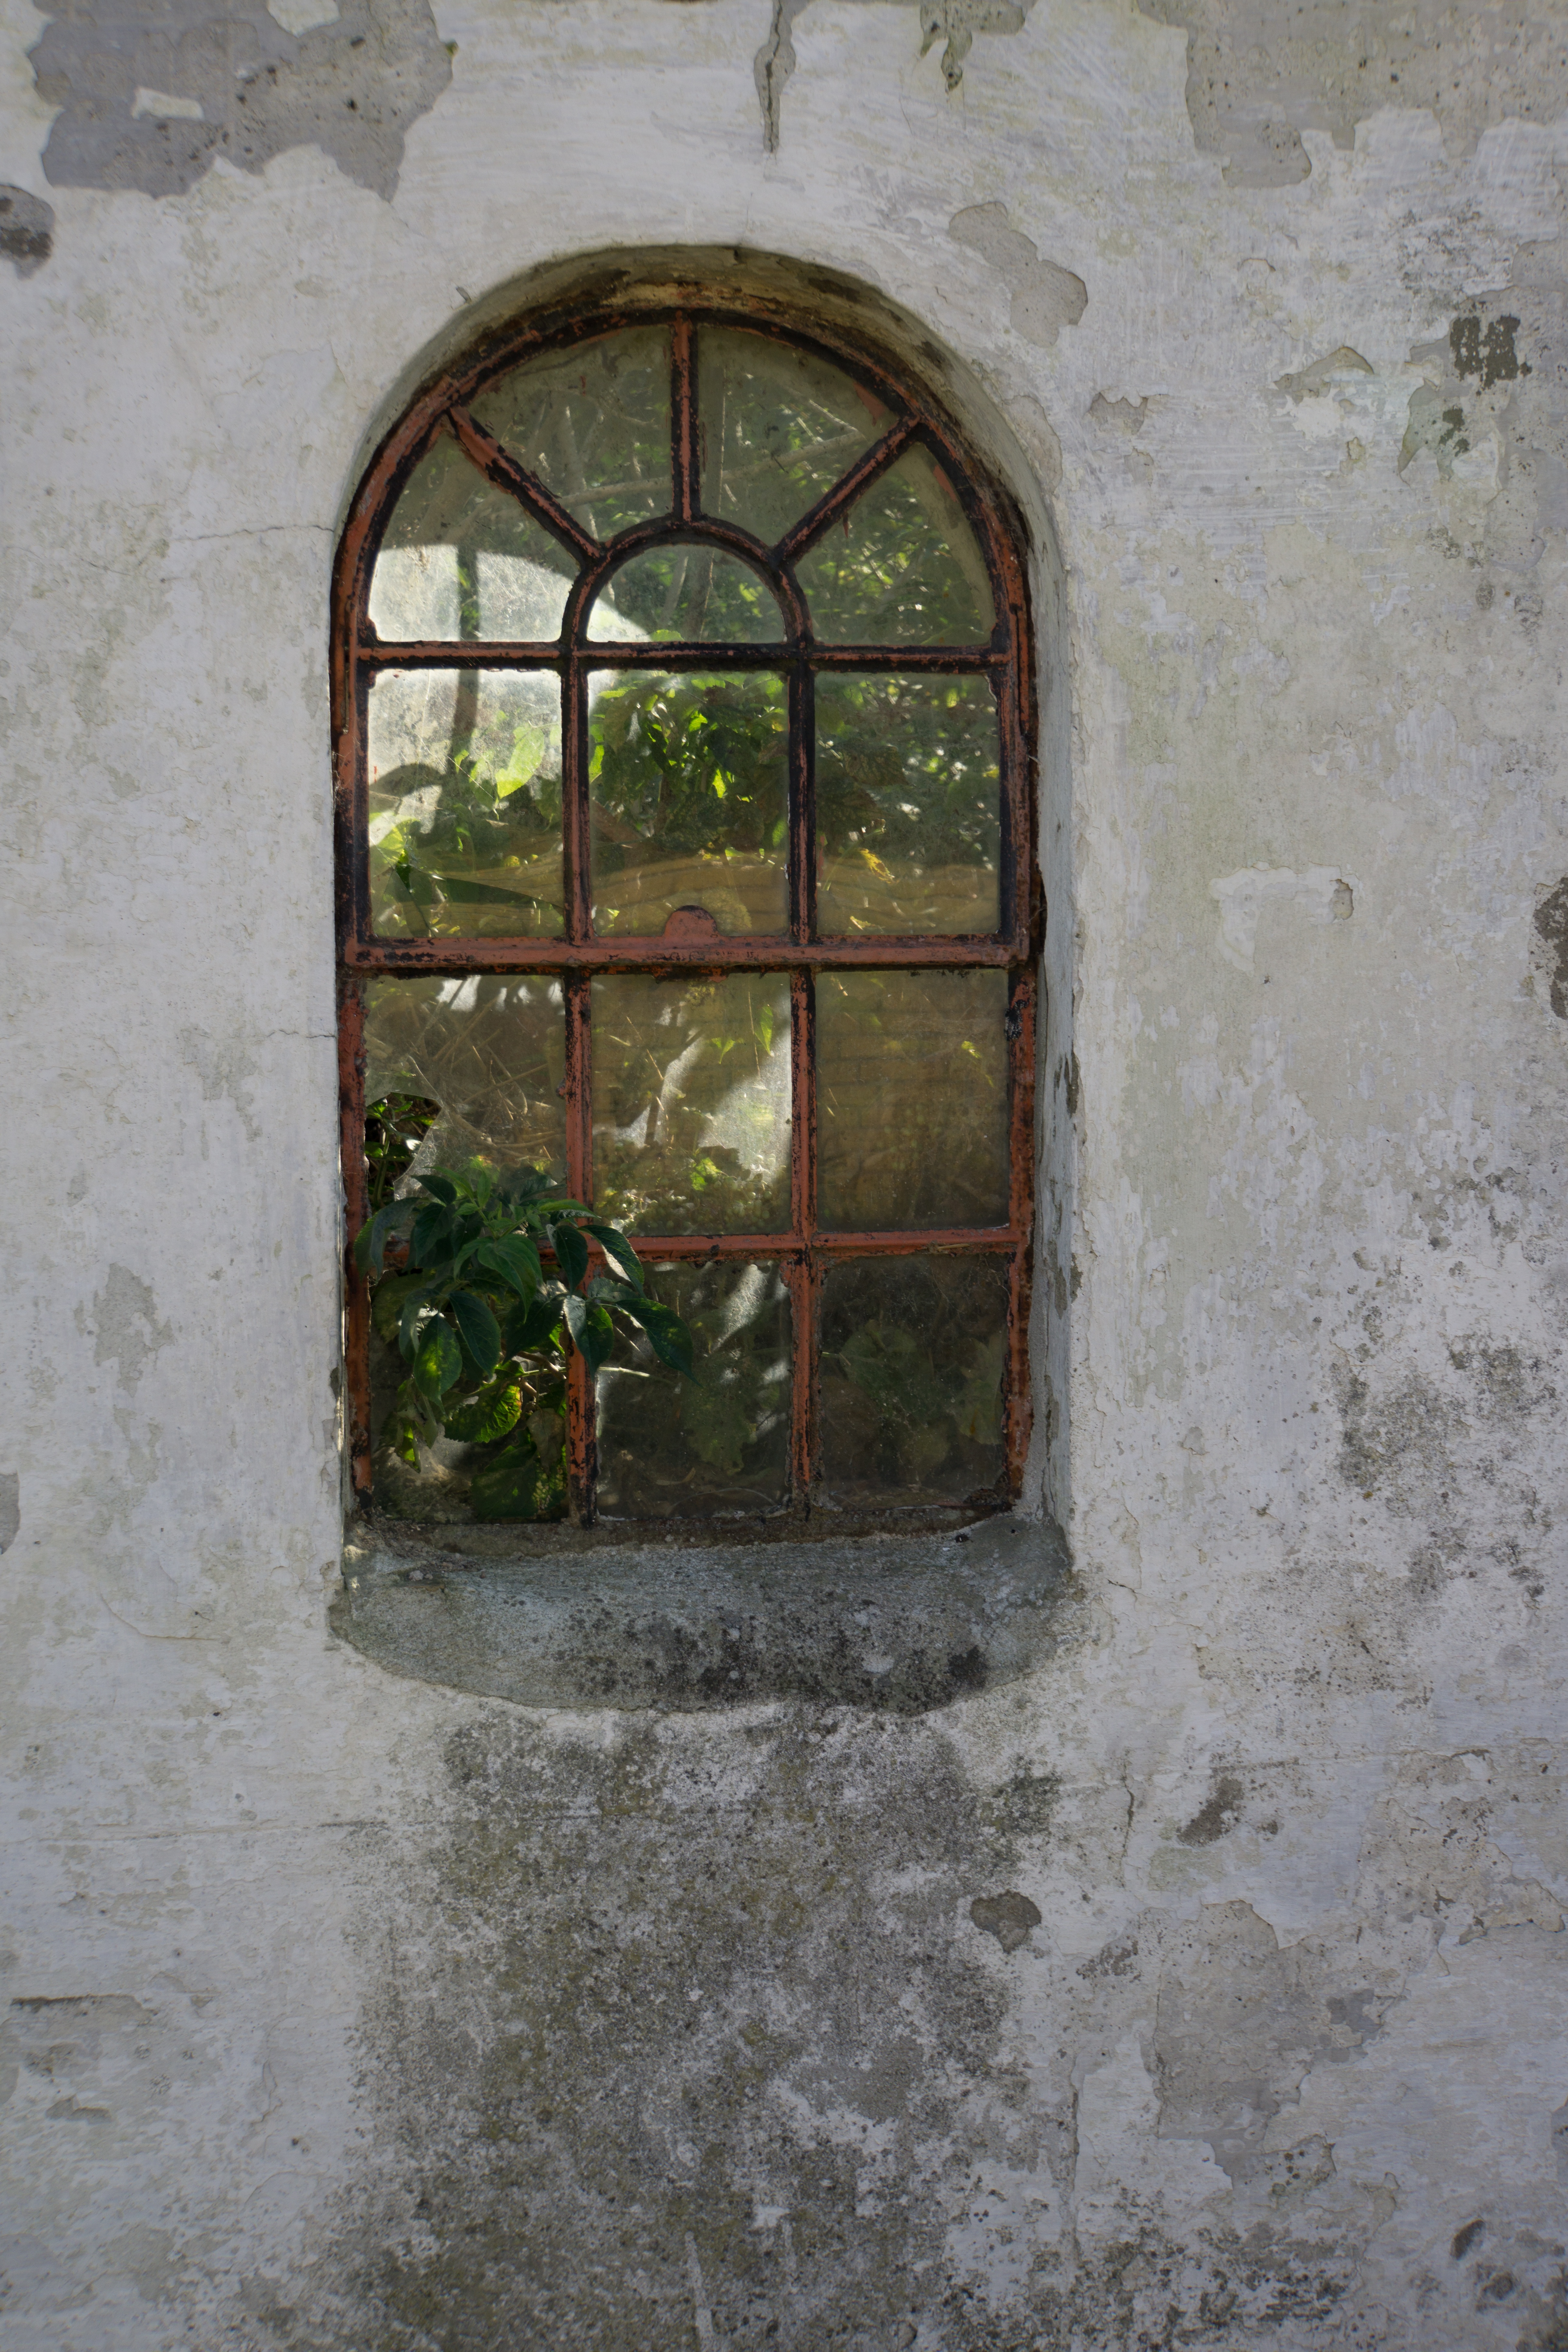
plant, house, window, wall, arch, stone wall, decay, door, leave, uninhabited, bornholm